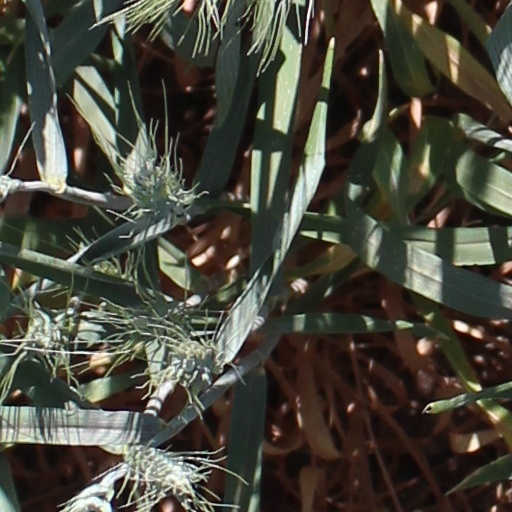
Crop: wheat